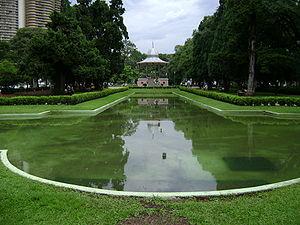
La Praça da Liberdade est une place publique de Belo Horizonte, au Brésil. Elle se situe dans le centre-ville, dans le quartier de Savassi.